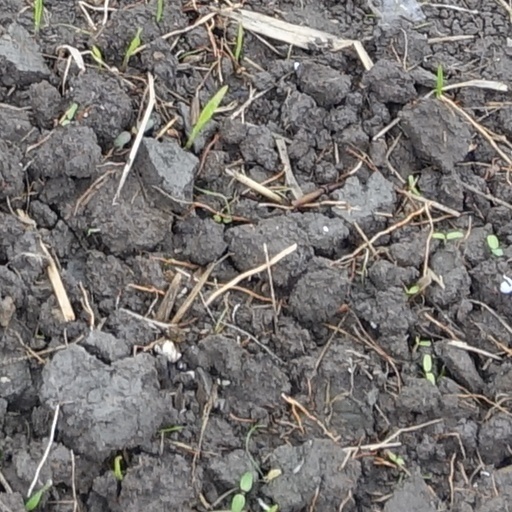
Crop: wheat